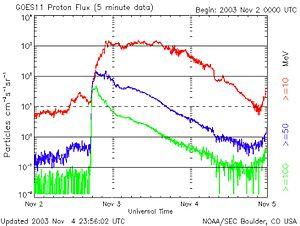
La météorologie de l’espace est une discipline récente qui s’intéresse principalement à l'impact de l'activité solaire sur notre environnement terrestre. Plus exactement : « La météorologie de l’espace est la discipline qui traite de l’état physique et phénoménologique des environnements spatiaux naturels. Au moyen de l'observation, la surveillance, l'analyse et la modélisation, elle vise plusieurs objectifs : d'une part, comprendre et prévoir l'état du Soleil et des environnements interplanétaire ou planétaire, ainsi que les perturbations qui les affectent, qu’elles soient d’origine solaire ou non ; d'autre part, analyser en temps réel ou prévoir d'éventuels effets sur les systèmes biologiques et technologiques ».